Alfred E. Saggese Jr.

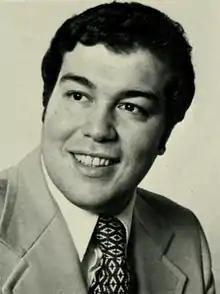
Alfred Saggese portrait

Alfred E. Saggese Jr. (born November 21, 1946) is an American politician who served in the Massachusetts House of Representatives 1975 to 1991.